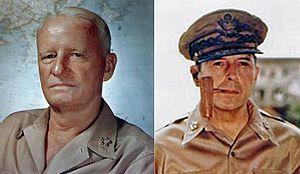
Nimitz et MacArthur en 1945
La bataille de Labuan oppose les forces australiennes et japonaises durant la campagne de Bornéo lors de la Seconde Guerre mondiale. Elle se déroule du 10 au 21 juin 1945 en Malaisie sur l’île de Labuan et s’inscrit dans le cadre de l'invasion australienne du Nord de Bornéo. Engagée sur l'initiative des forces alliées, elle a pour but de prendre le contrôle de la baie de Brunei, base de soutien stratégique pour de futures offensives sur l'île de Bornéo.